Crucifix (Cimabue, Santa Croce)

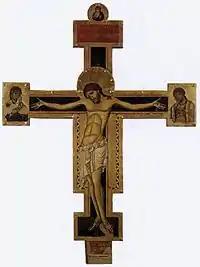
Giunta Pisano, "Crucifix", tempera on wood, 1240s. Papal Basilica of Saint Mary of the Angels in Assisi

Compared to earlier works of this type, Christ's body is more physically corporeal, depicted as a real object, and his anatomy more closely rendered. His hands and feet seem to extend beyond the pictorial space, which is delineated by the flat, coloured borders of the cross, in turn made up of at least six boards. Both his body and semi-circular nimbus are placed at angles which rise outwards and above the level of the cross.